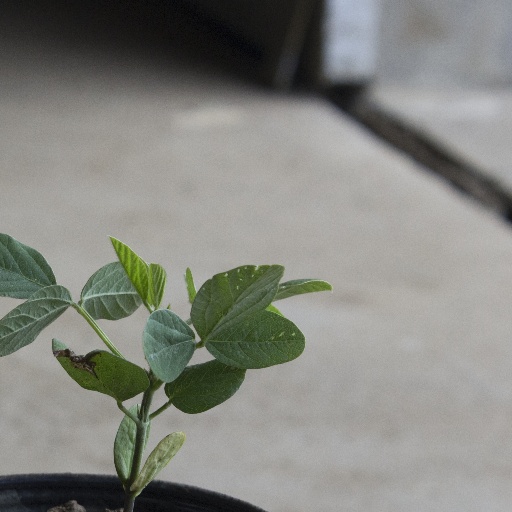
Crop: soybean